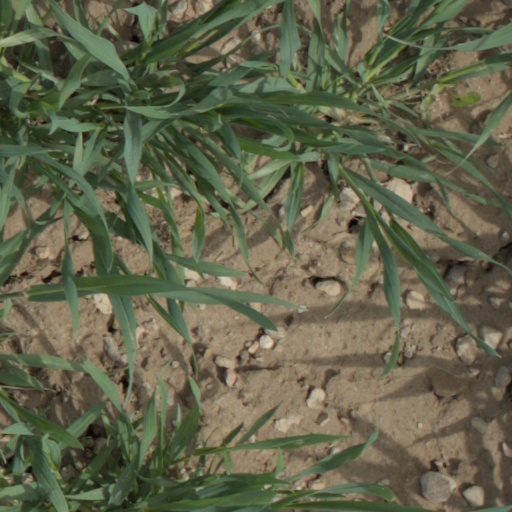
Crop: wheat